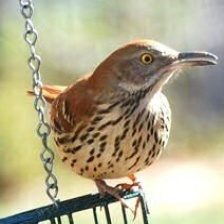
Species: BROWN THRASHER
Scientific name: TOXOSTOMA RUFUM